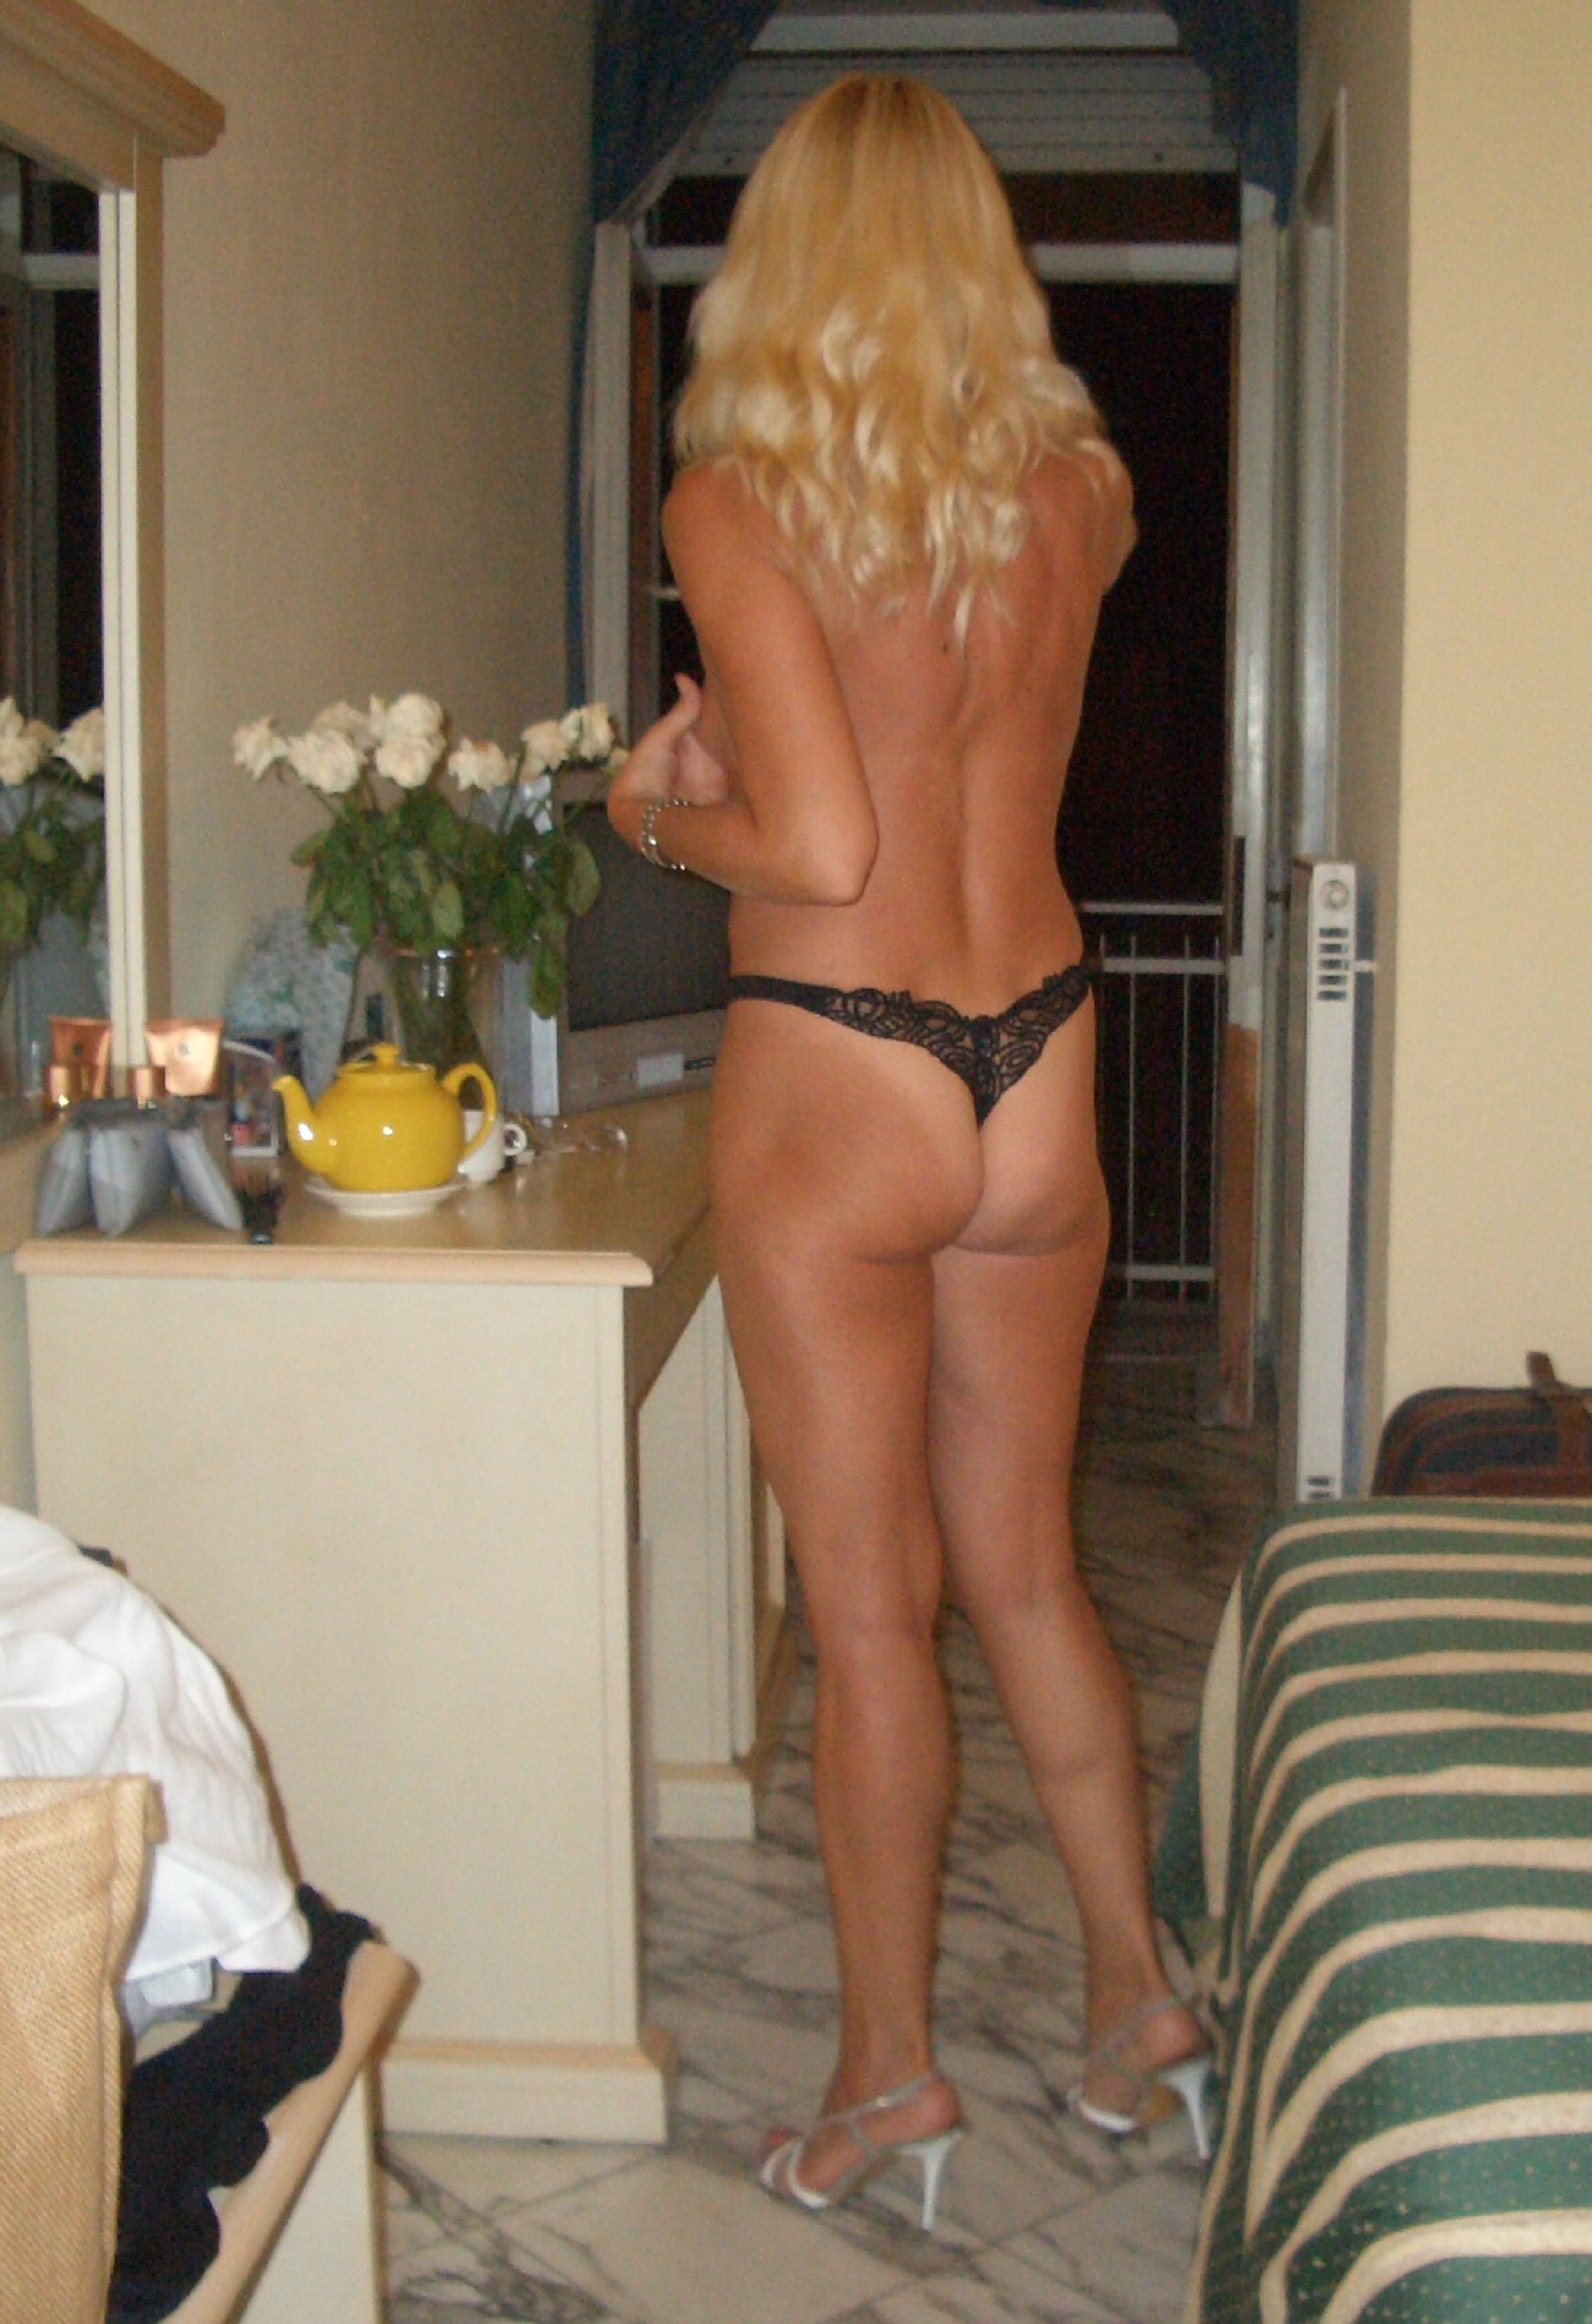
blonde Sandra, striptease, high heels, nude model, italian escort, joint, swimsuit top, plant, muscle, brassiere, lingerie top, stomach, swimwear, waist, thigh, undergarment, swimsuit bottom, chest, underpants, lingerie, trunk, knee, houseplant, abdomen, navel, art model, long hair, human leg, room, blond, event, physical fitness, brown hair, briefs, calf, foot, chair, Barechested, fetish model, bikini, flesh, curtain, barefoot, flooring, sitting